Campaign history of the Roman military

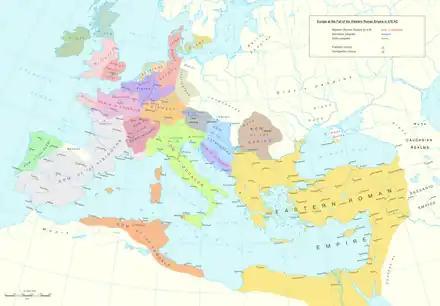
Europe in 476, after the fall of the Western Roman Empire

After Varus' defeat in Germania in the 1st century, Rome had adopted a largely defensive strategy along the border with Germania, constructing a line of defences known as "limes" along the Rhine. Although the exact historicity is unclear, since the Romans often assigned one name to several distinct tribal groups, or conversely applied several names to a single group at different times, some mix of Germanic peoples, Celts, and tribes of mixed Celto-Germanic ethnicity were settled in the lands of Germania from the 1st century onwards. The Cherusci, Bructeri, Tencteri, Usipi, Marsi, and Chatti of Varus' time had by the 3rd century either evolved into or been displaced by a confederacy or alliance of Germanic tribes collectively known as the Alamanni, first mentioned by Cassius Dio describing the campaign of Caracalla in 213 AD.